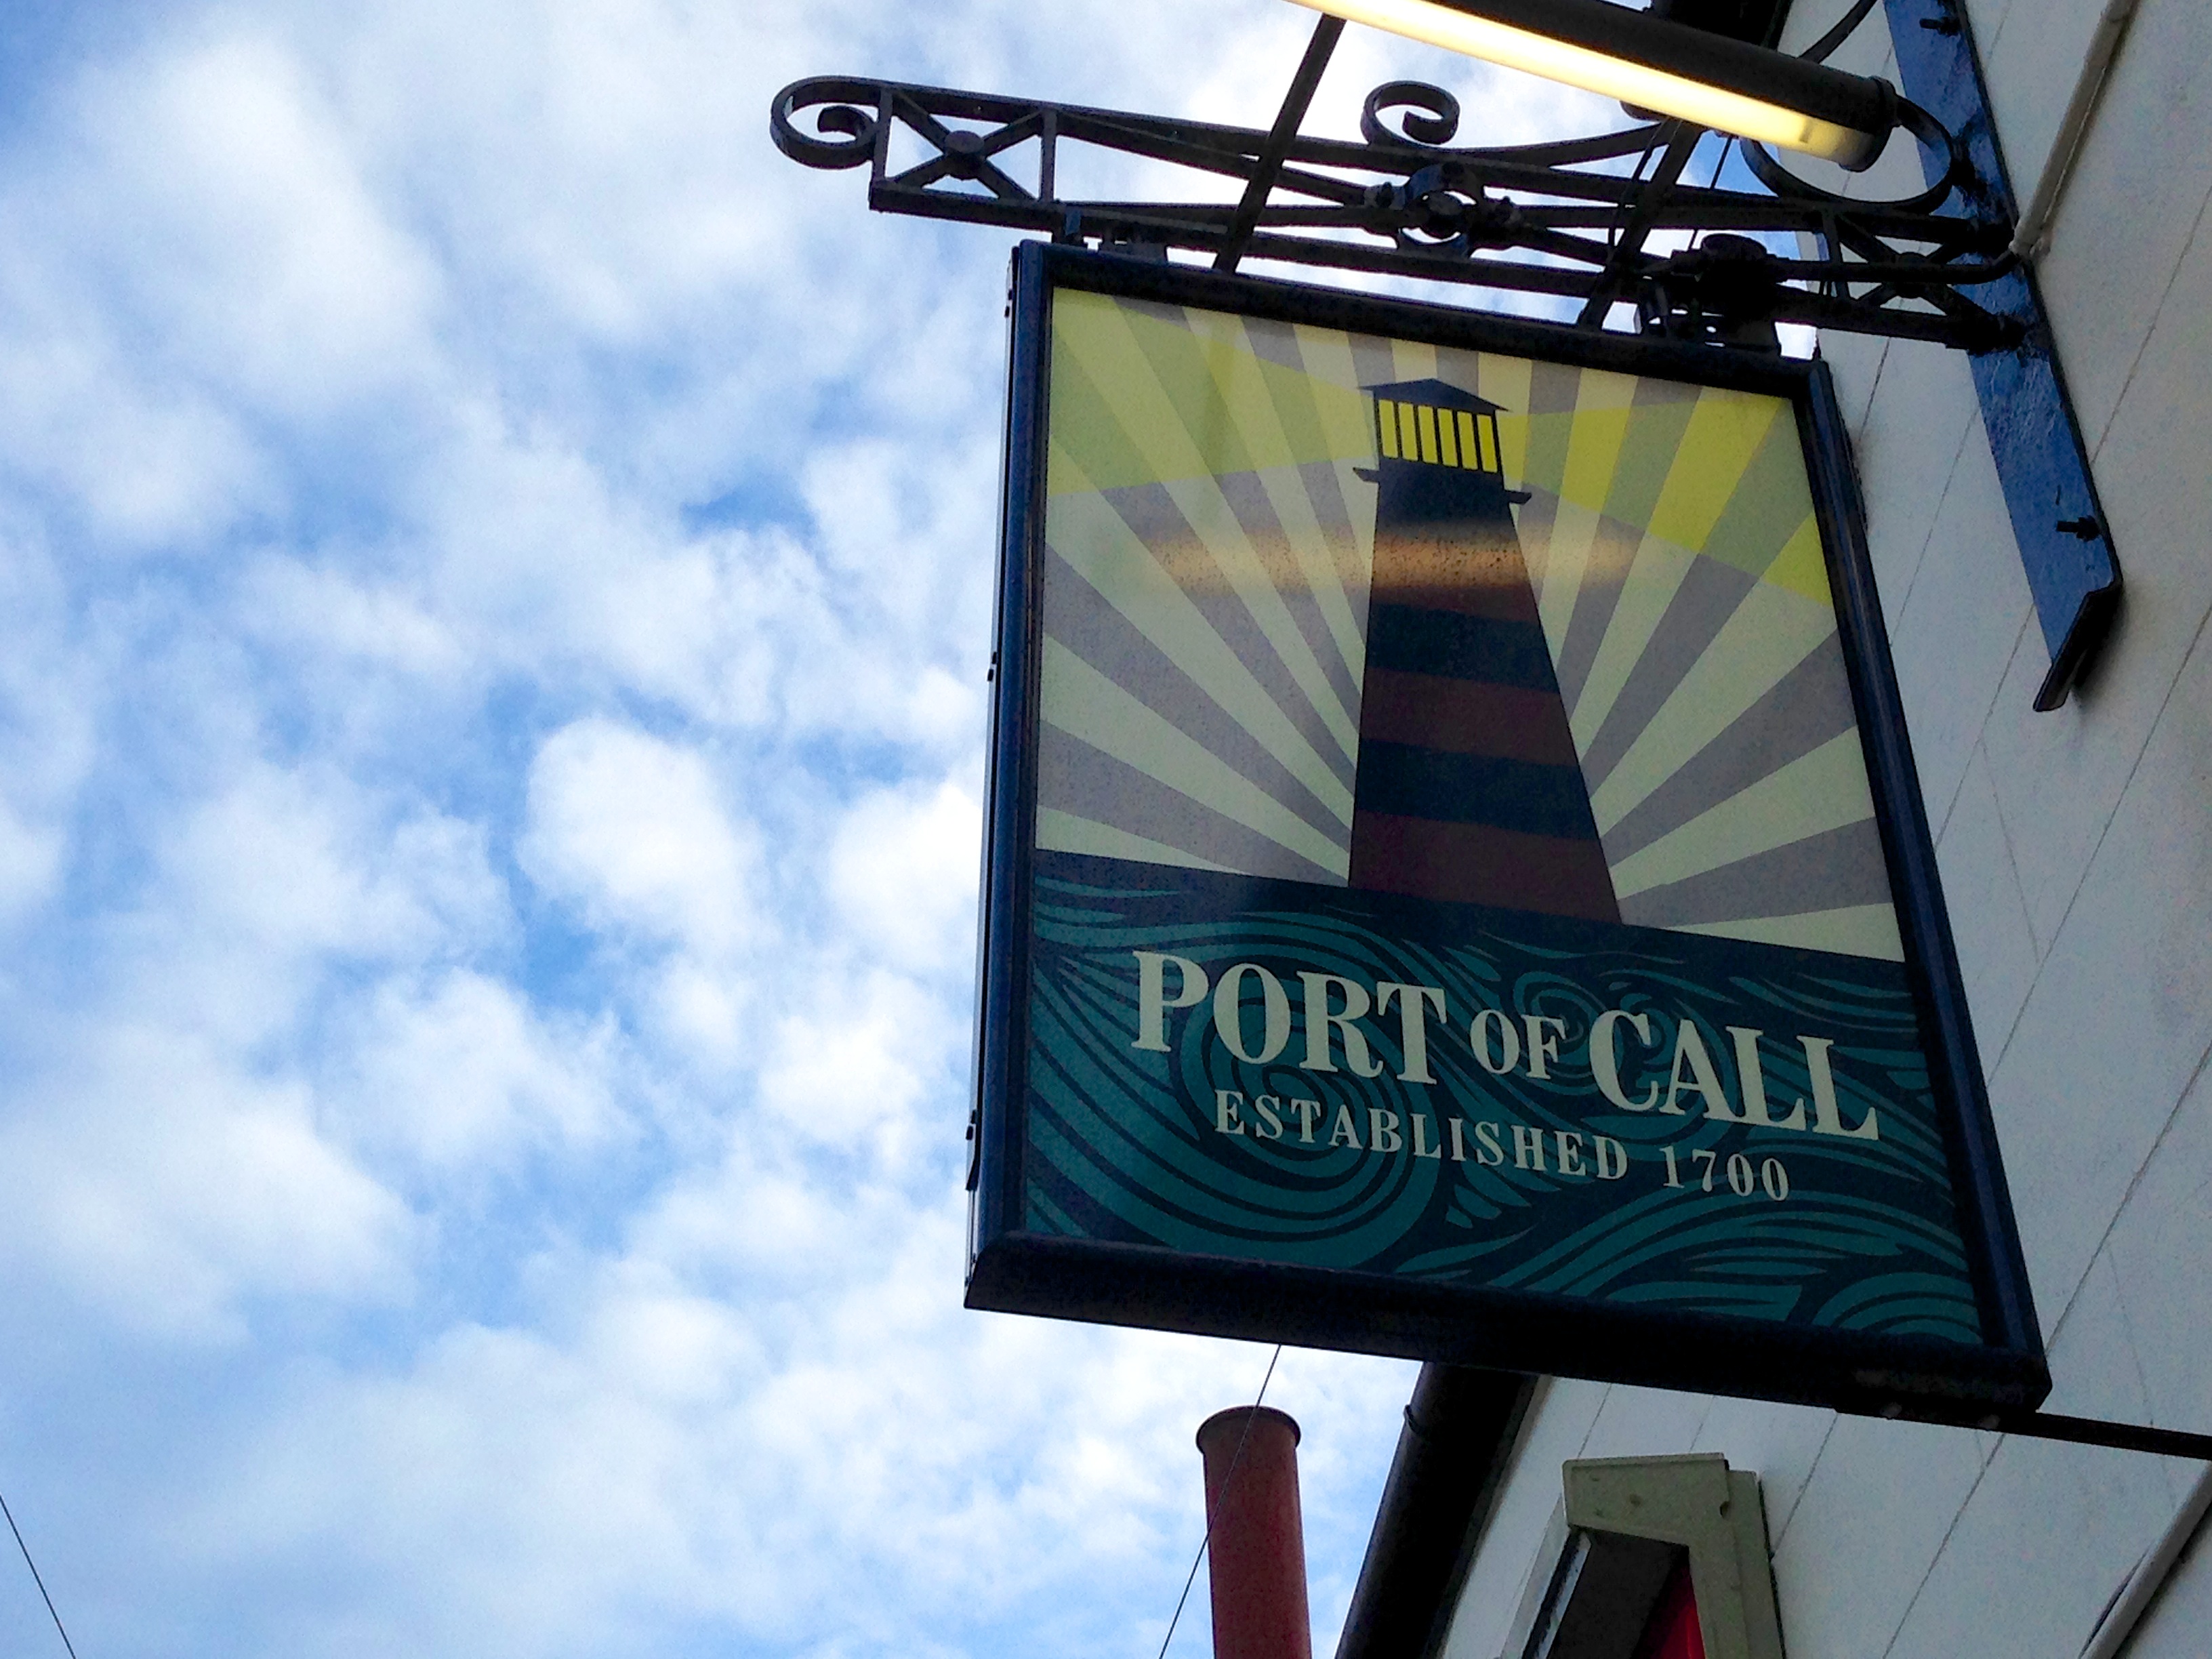
advertising, sign, blue, street sign, signage